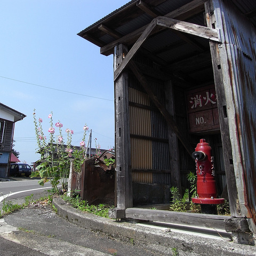
A red fire hydrant in a wooden hut.
A fire hydrant is standing inside of an open shed.
A small enclosure built around a red fire hydrant.
A fire hydrant inside of a small structure.
A fire hydrant inside a small house like structure.